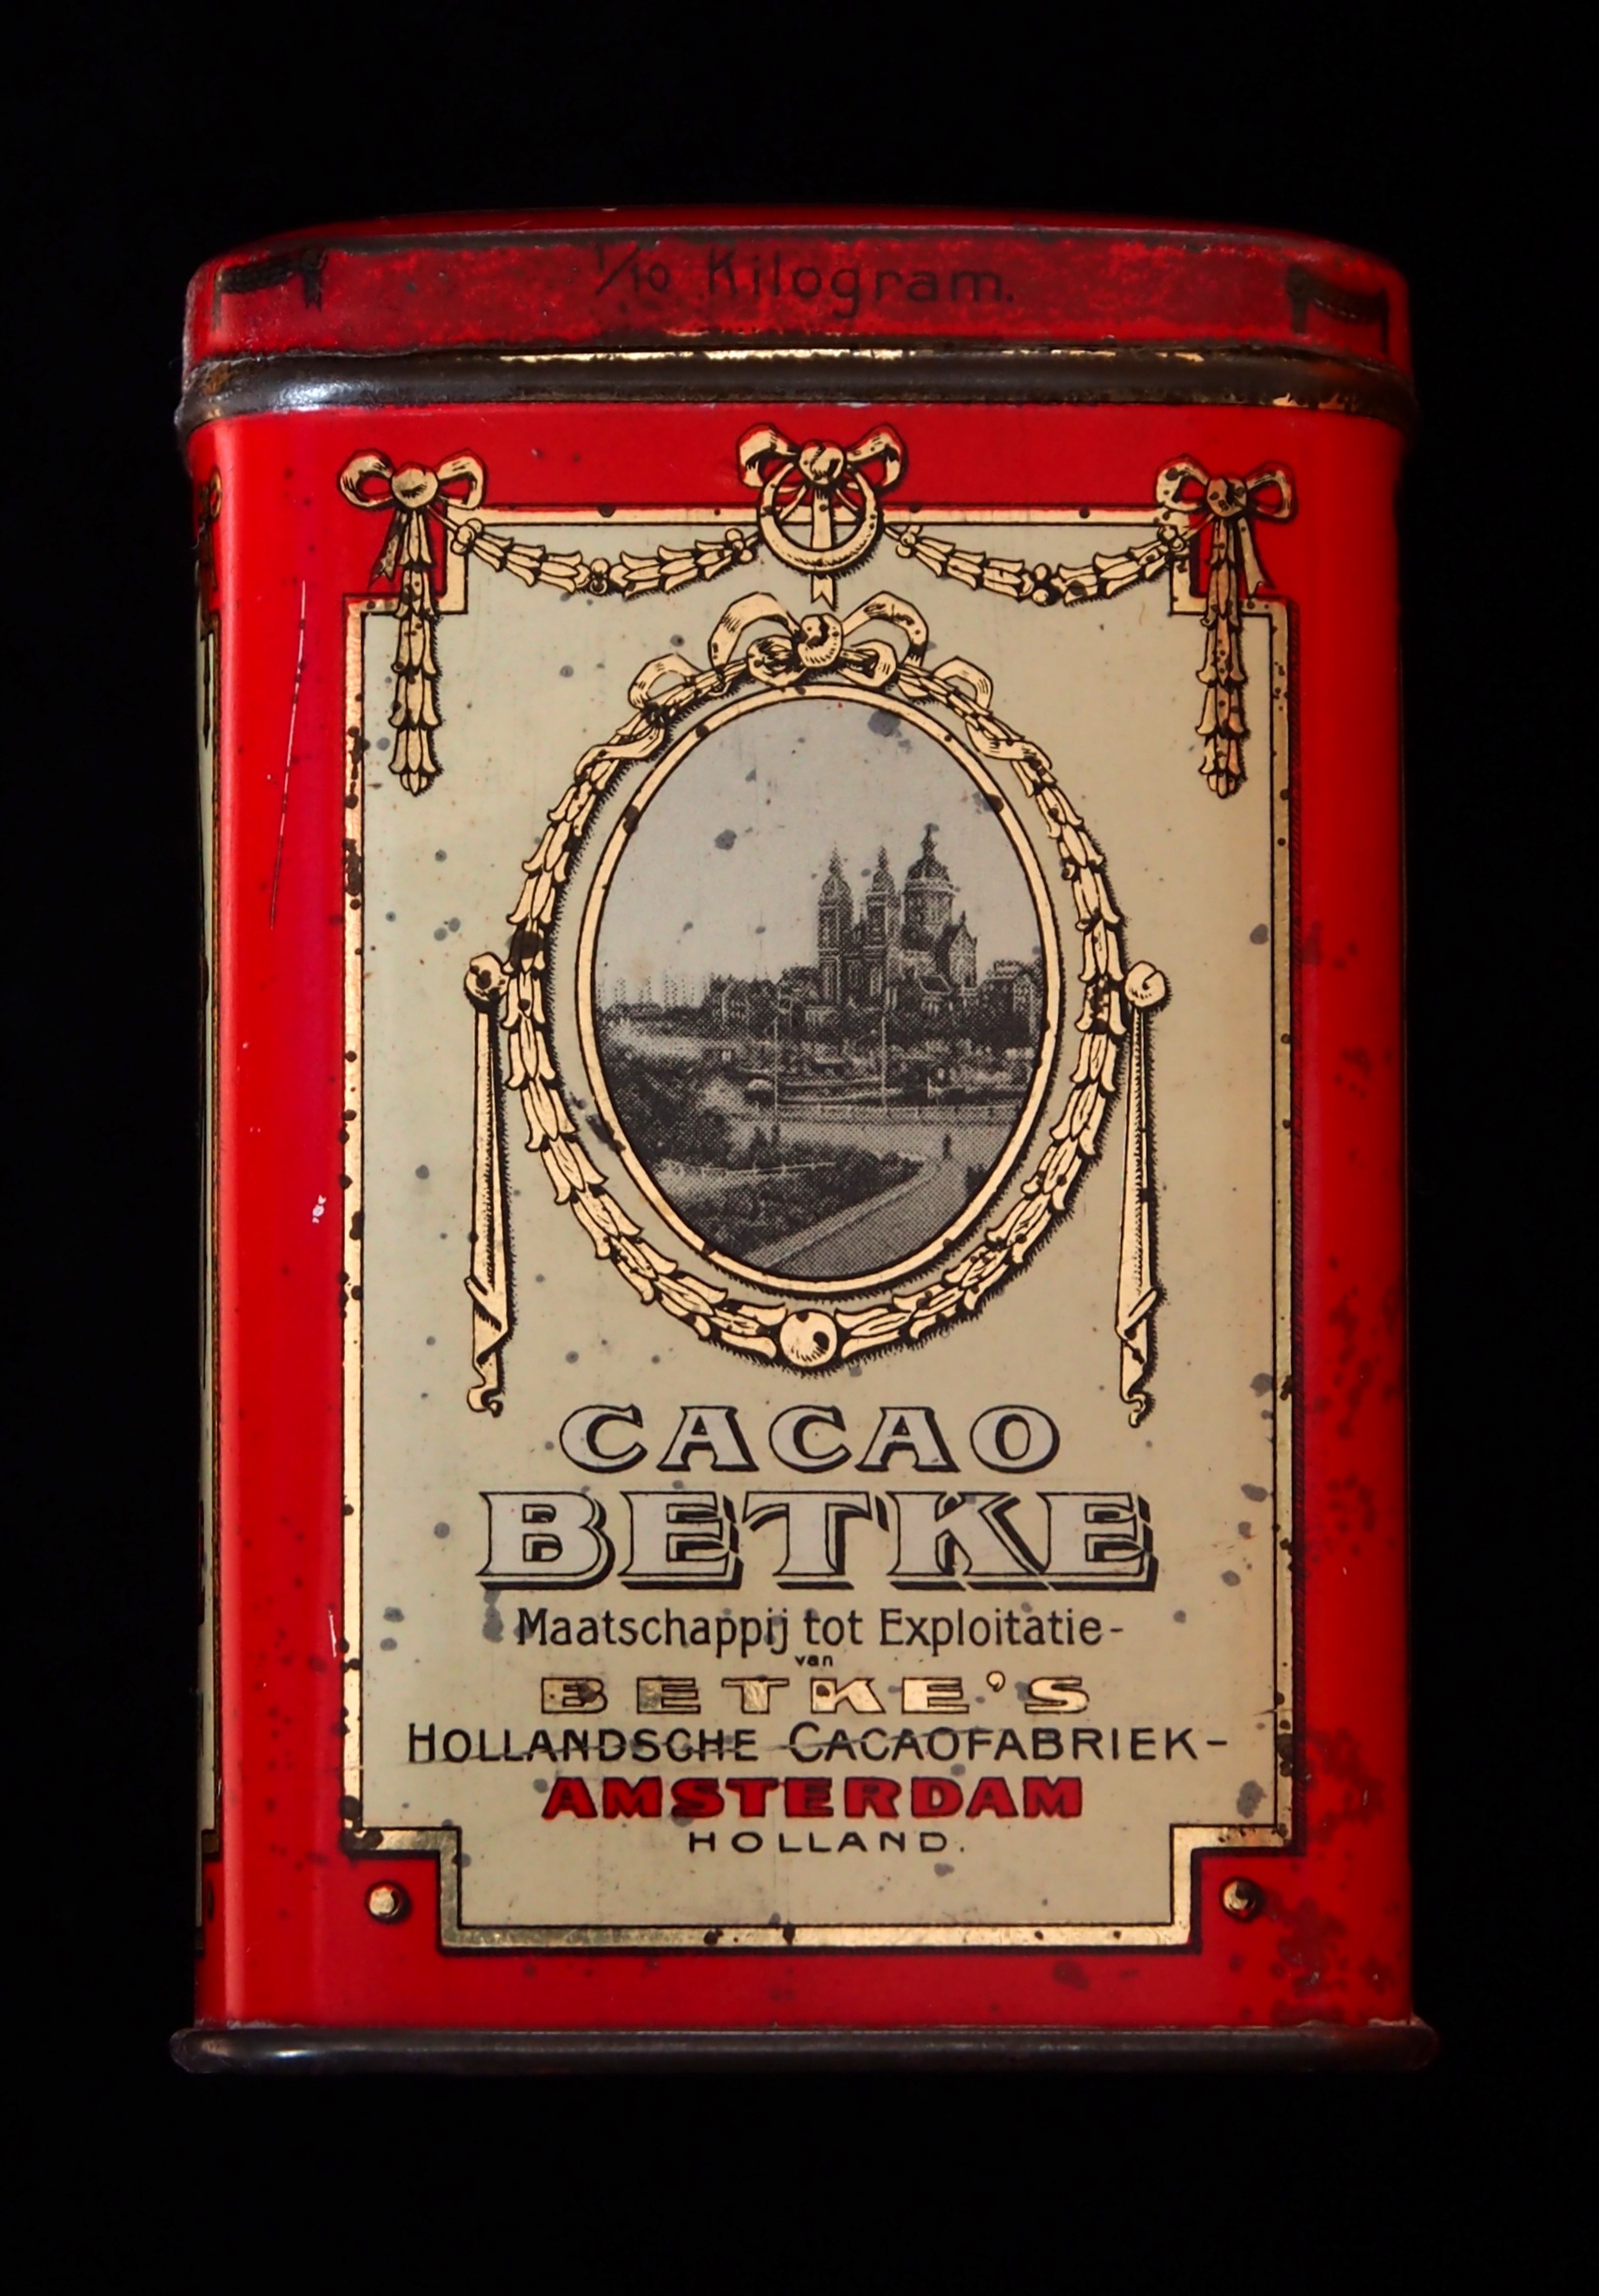
retro, old, red, box, historic, package, container, picture frame, liqueur, shape, tin, cacao, distilled beverage